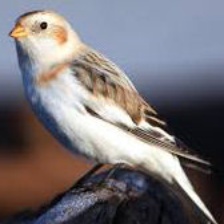
Species: MCKAYS BUNTING
Scientific name: PLECTROPHENAX HYPERBOREUS
ImageNet parent category: indigo_bunting